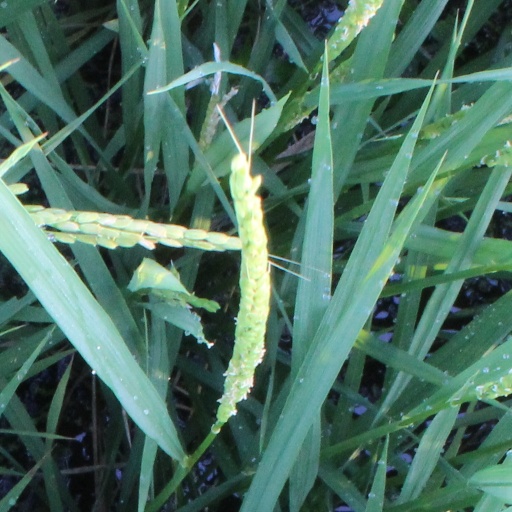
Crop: rice